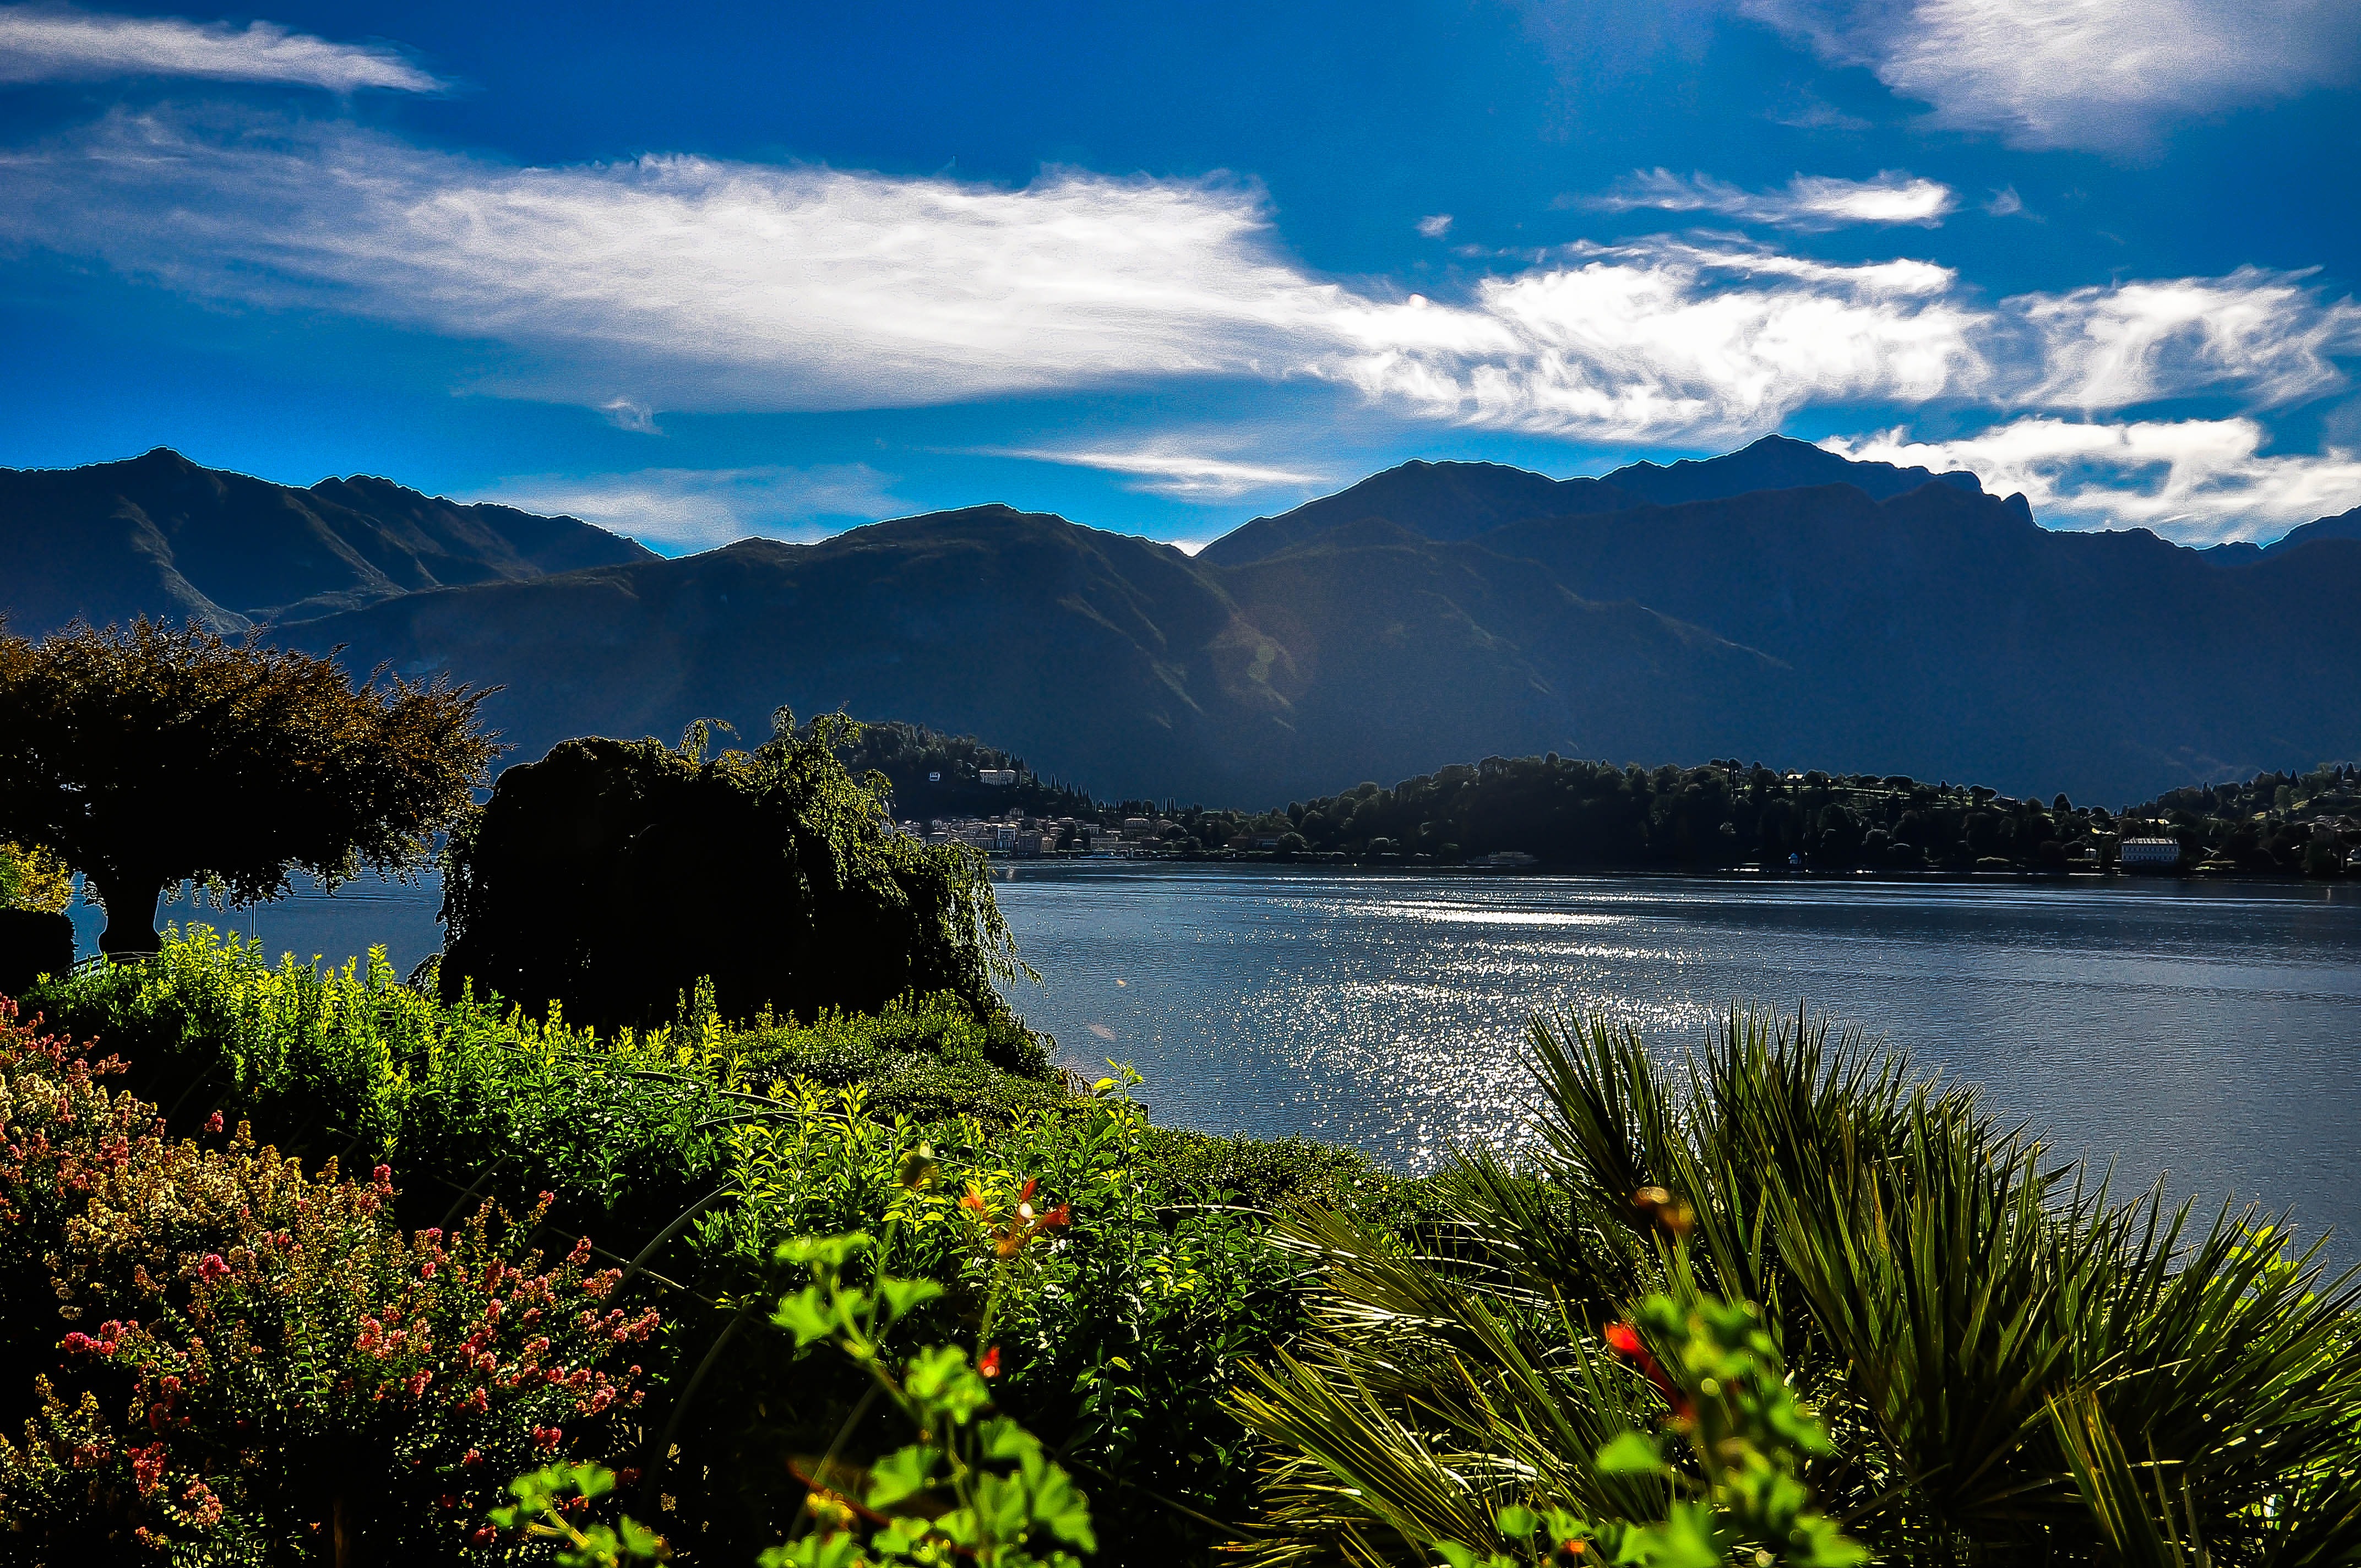
landscape, sea, nature, wilderness, mountain, cloud, sky, sunrise, meadow, sunlight, morning, hill, lake, valley, mountain range, dusk, reflection, italy, fjord, reservoir, mountains, alps, loch, lake como, landform, menaggio, basant di como, geographical feature, mountainous landforms